Saving Grace (2000 film)

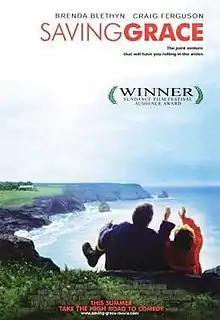
Theatrical release poster

Saving Grace is a 2000 British comedy film, directed by Nigel Cole, starring Brenda Blethyn and Craig Ferguson. The screenplay was written by Ferguson and Mark Crowdy. Set in Cornwall, the film tells the story of a middle aged widow whose irresponsible husband left her in an enormous debt, forcing her (and with her gardener Matthew) to grow cannabis in her greenhouse to avoid losing her house. It was co-produced by Fine Line Features, Homerun Productions, Portman Entertainment, Sky Pictures, and Wave Pictures and filmed in London and the villages of Boscastle and Port Isaac in Cornwall. Distributed by 20th Century Fox in the United Kingdom, the film premiered at the 2000 Sundance Film Festival, where it won Cole the Audience Award for World Cinema.